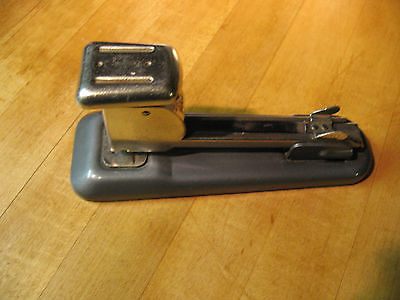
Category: stapler